City Lights

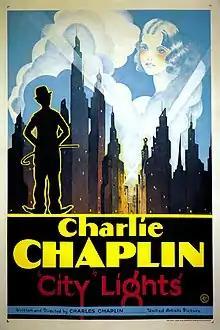
Theatrical release poster by Hap Hadley

City Lights is a 1931 American synchronized sound romantic comedy-drama film written, produced, directed by, and starring Charlie Chaplin. While the film has no audible dialog, it was released with a synchronized musical score with sound effects. The story follows the misadventures of Chaplin's Tramp as he falls in love with a blind woman (Virginia Cherrill) and develops a turbulent friendship with an alcoholic millionaire (Harry Myers).